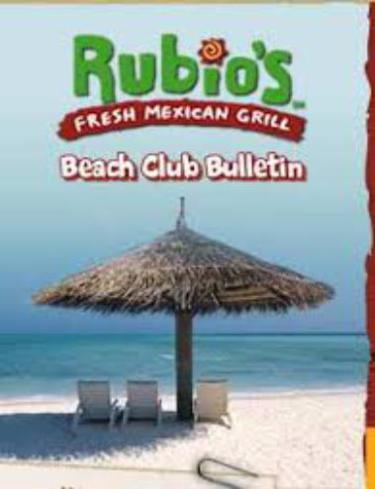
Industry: Food